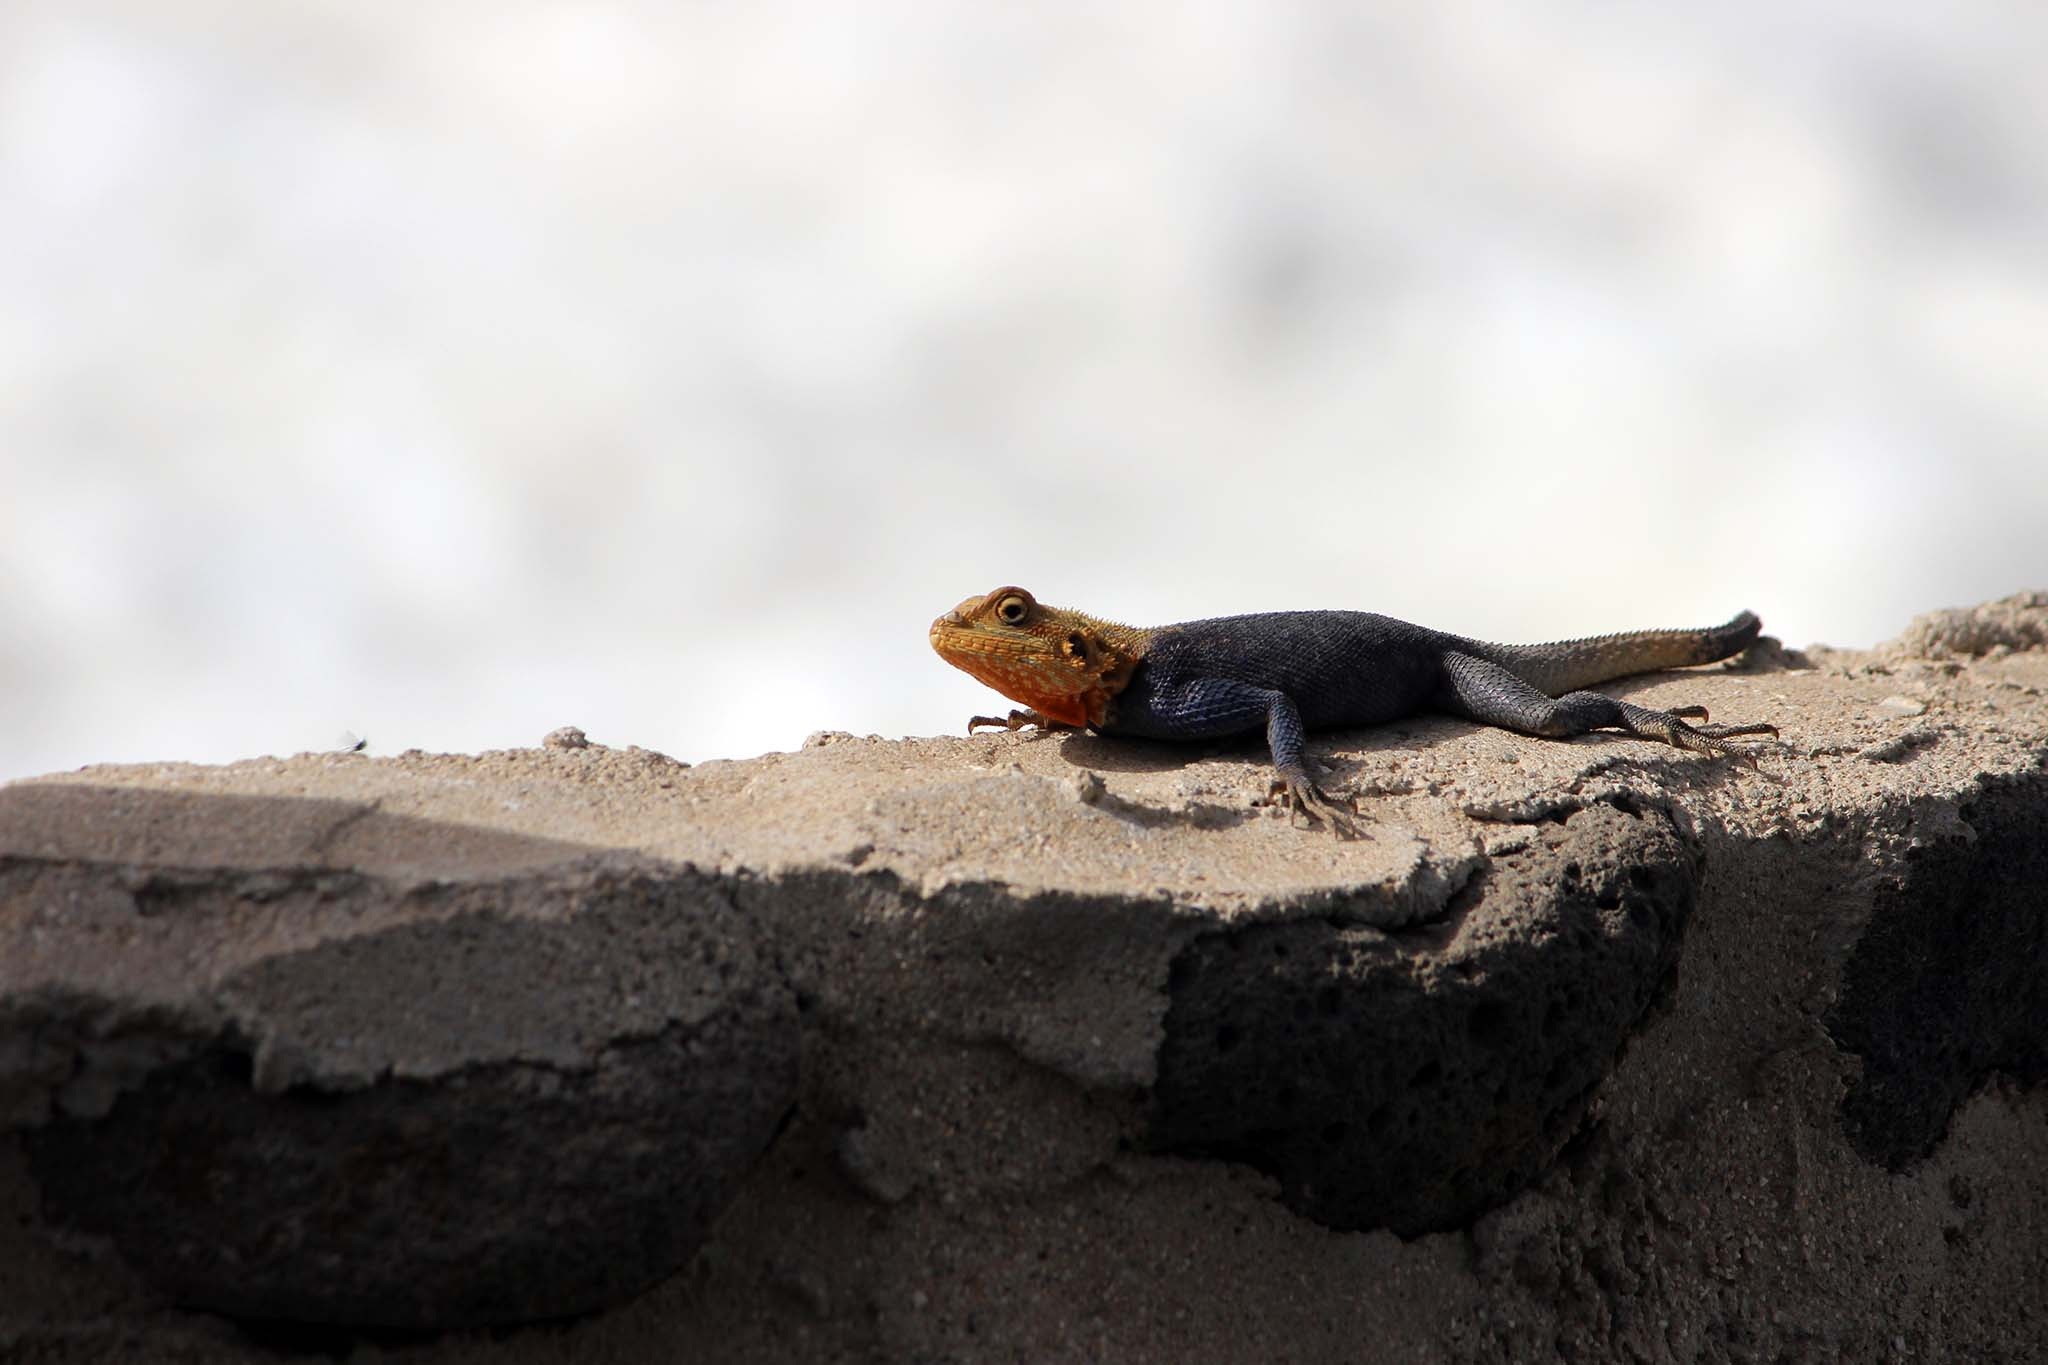
nature, animal, wildlife, reptile, fauna, lizard, vertebrate, newt, dinosaur, salamandridae